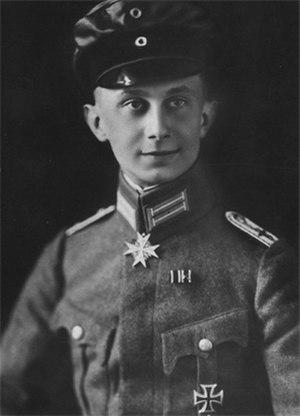
Kurt Wolff était un as de l'aviation allemand de la Première Guerre mondiale mort au combat, il était titulaire de 33 victoires aériennes.